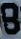
Number: 8